Shiosai

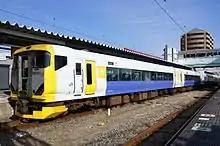
An E257-500 series 5-car set on a "Shiosai" service in January 2012

"Shiosai" services are operated using Kamakura-based 6-car E259 series EMU and Makuhari-based 5-car E257-500 series EMU formations. The E257-500 series formations have no Green (first class) cars.